Flag of the United States

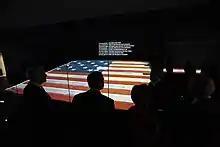
Image of the Star-Spangled Banner flag in the National Museum of American History, being observed by George W. Bush

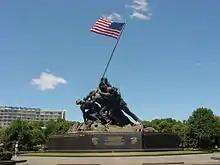
Marine Corps War Memorial, Arlington, Virginia

The flag did not appear on U.S. postal stamp issues until the Battle of White Plains Issue was released in 1926, depicting the flag with a circle of 13 stars. The 48-star flag first appeared on the General Casimir Pulaski issue of 1931, though in a small monochrome depiction. The first U.S. postage stamp to feature the flag as the sole subject was issued July 4, 1957, Scott catalog number 1094. Since then, the flag has frequently appeared on U.S. stamps.